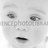
Emotion: surprise